Elvir Baljić

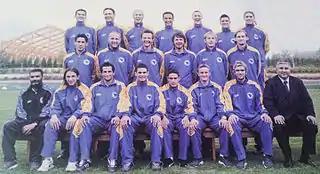
Bosnia and Herzegovina squad during UEFA Euro 2004 qualifying (2002).

Baljić's international career was prolific. He made his debut for Bosnia and Herzegovina in an April 1996 friendly match against Albania and has earned a total of 38 caps, scoring 14 goals. He will be remembered as the first, and for now only, player who scored four goals in a single official match for Bosnia and Herzegovina, in an away game of the Group 9, during the UEFA Euro 2000 qualifications, between Estonia and Bosnia and Herzegovina, on 9 October, just a couple of weeks after he signed a contract with Real Madrid. The final result was 1–4. His final international was a March 2005 FIFA World Cup qualification match against Lithuania.